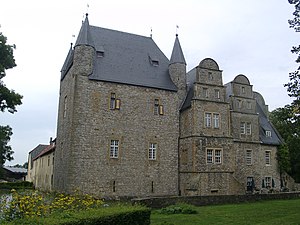
Bissendorf / Geografi
Schledenburg er en vandborg i Schledehausen, hvis historie går tilbage til det 11. århundrede
Bissendorf er en kommune med omkring 14.300 indbyggere, beliggende i den centrale del af Landkreis Osnabrück øst for byen Osnabrück, i den tyske delstat Niedersachsen.